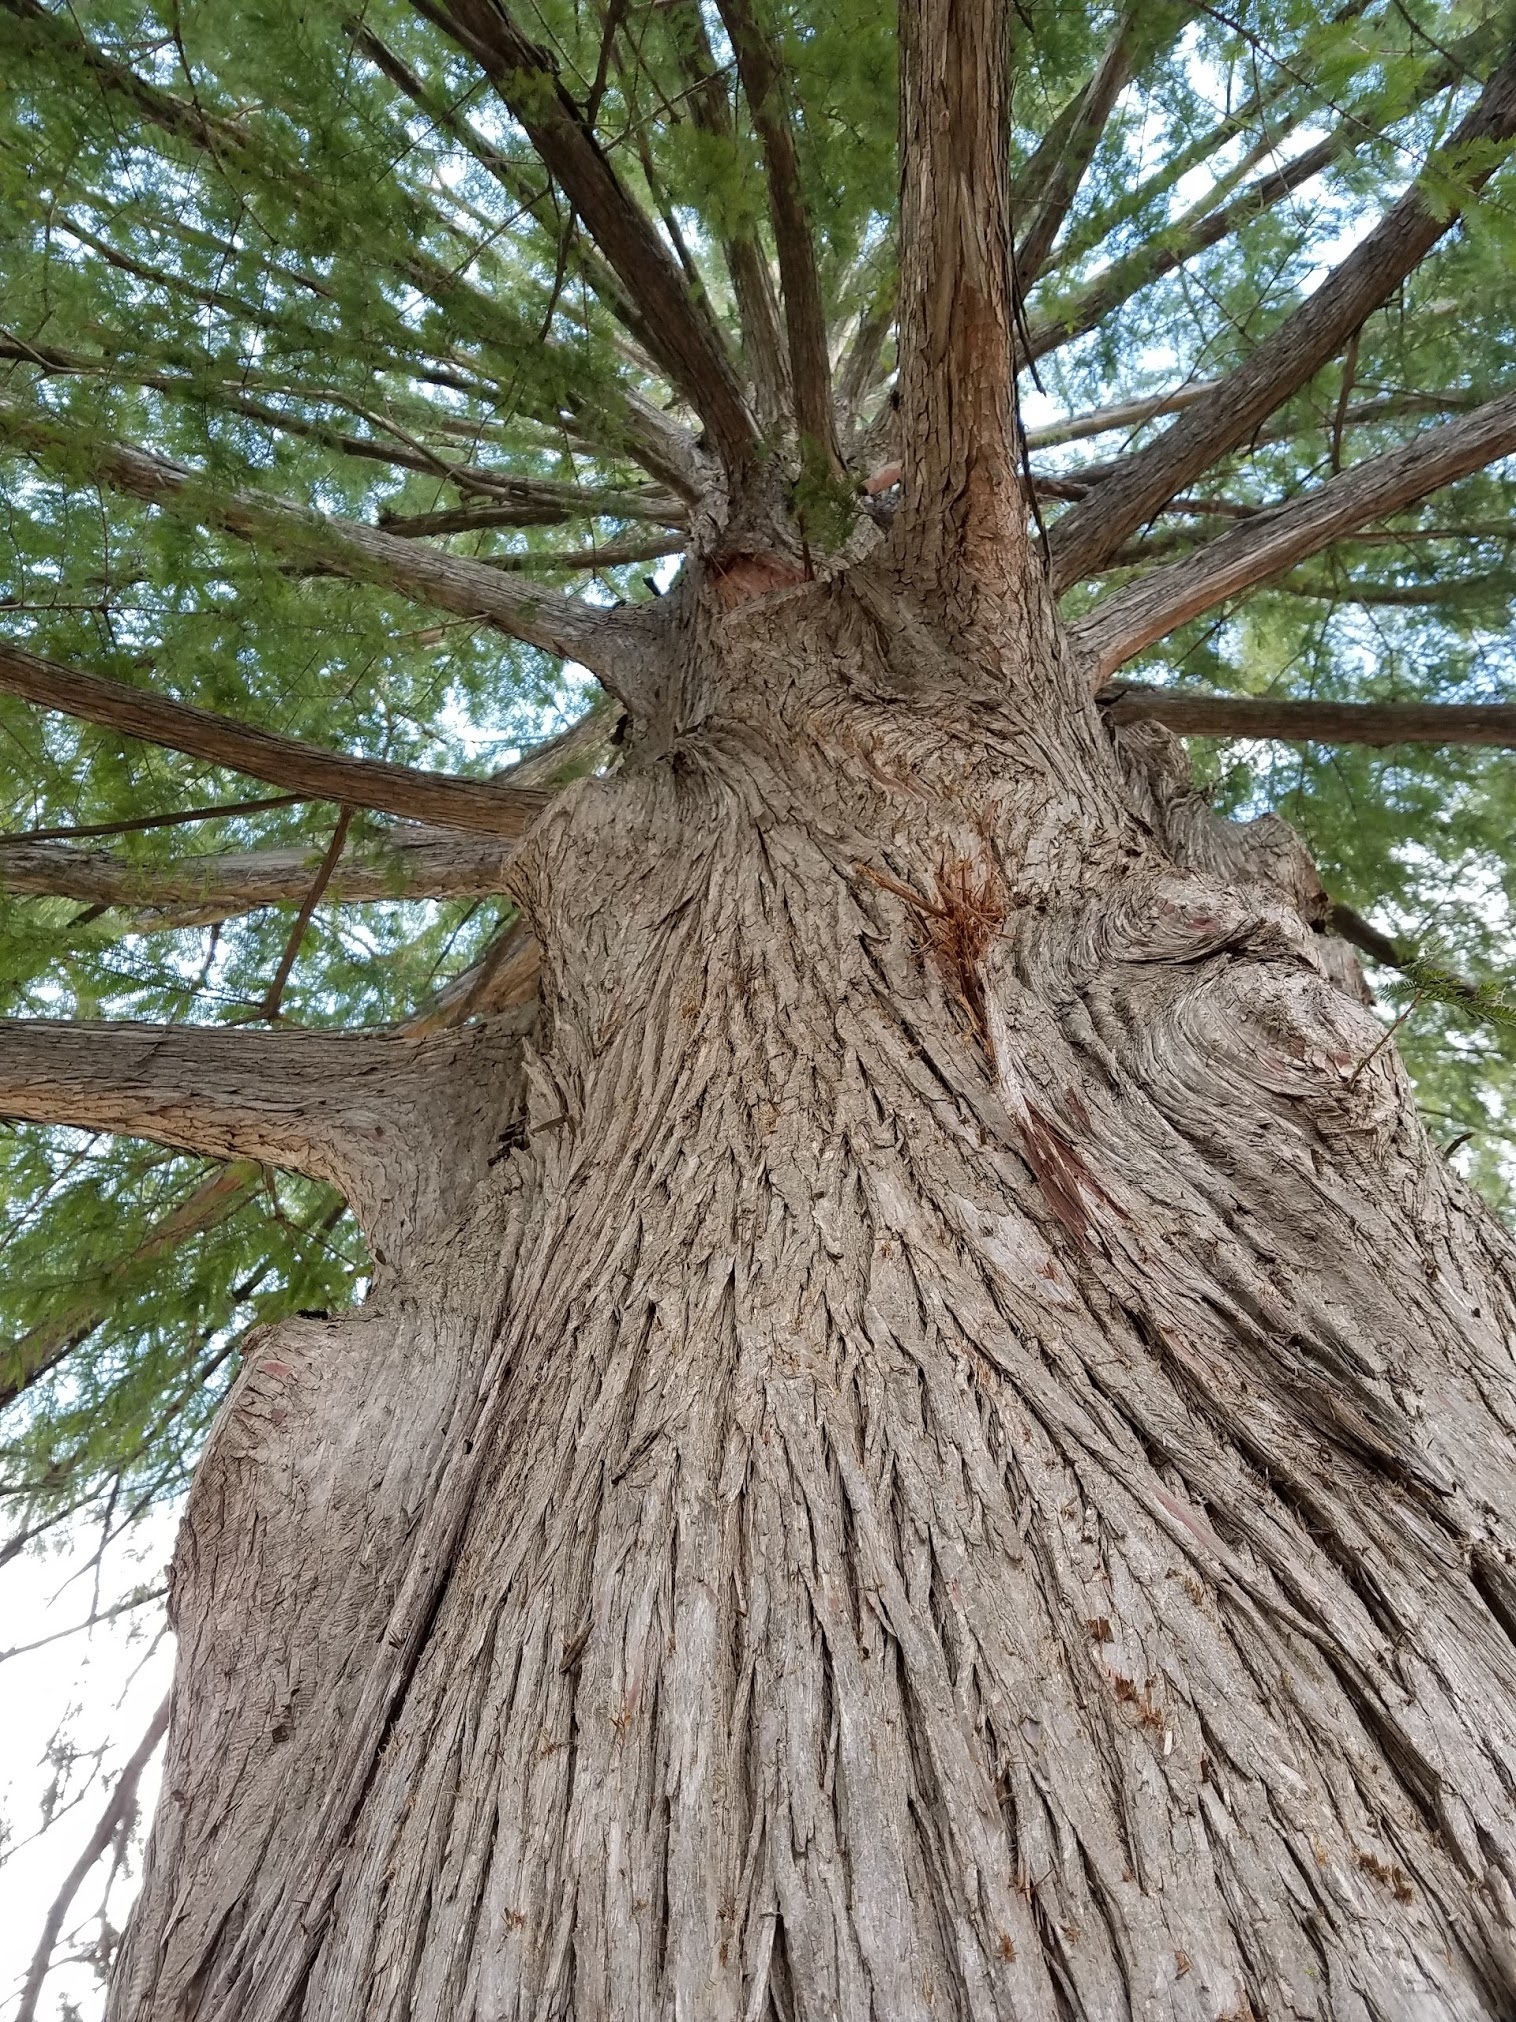
tree, branch, plant, wood, trunk, produce, botany, root, conifer, spruce, deciduous, flowering plant, plant stem, woody plant, land plant